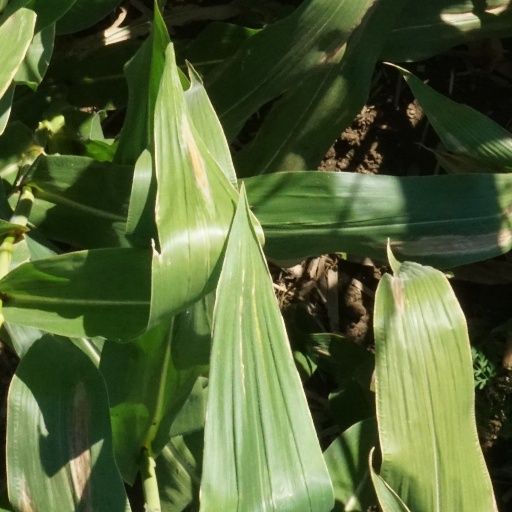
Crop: maize; corn